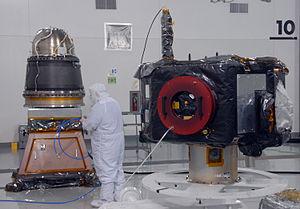
Interstellar Boundary Explorer, plus connu sous son acronyme IBEX, est un petit satellite scientifique de la NASA chargé de cartographier l'héliopause c'est-à-dire la frontière séparant l'héliosphère du milieu interstellaire. Le satellite fait partie du programme Explorer de l'agence spatiale.